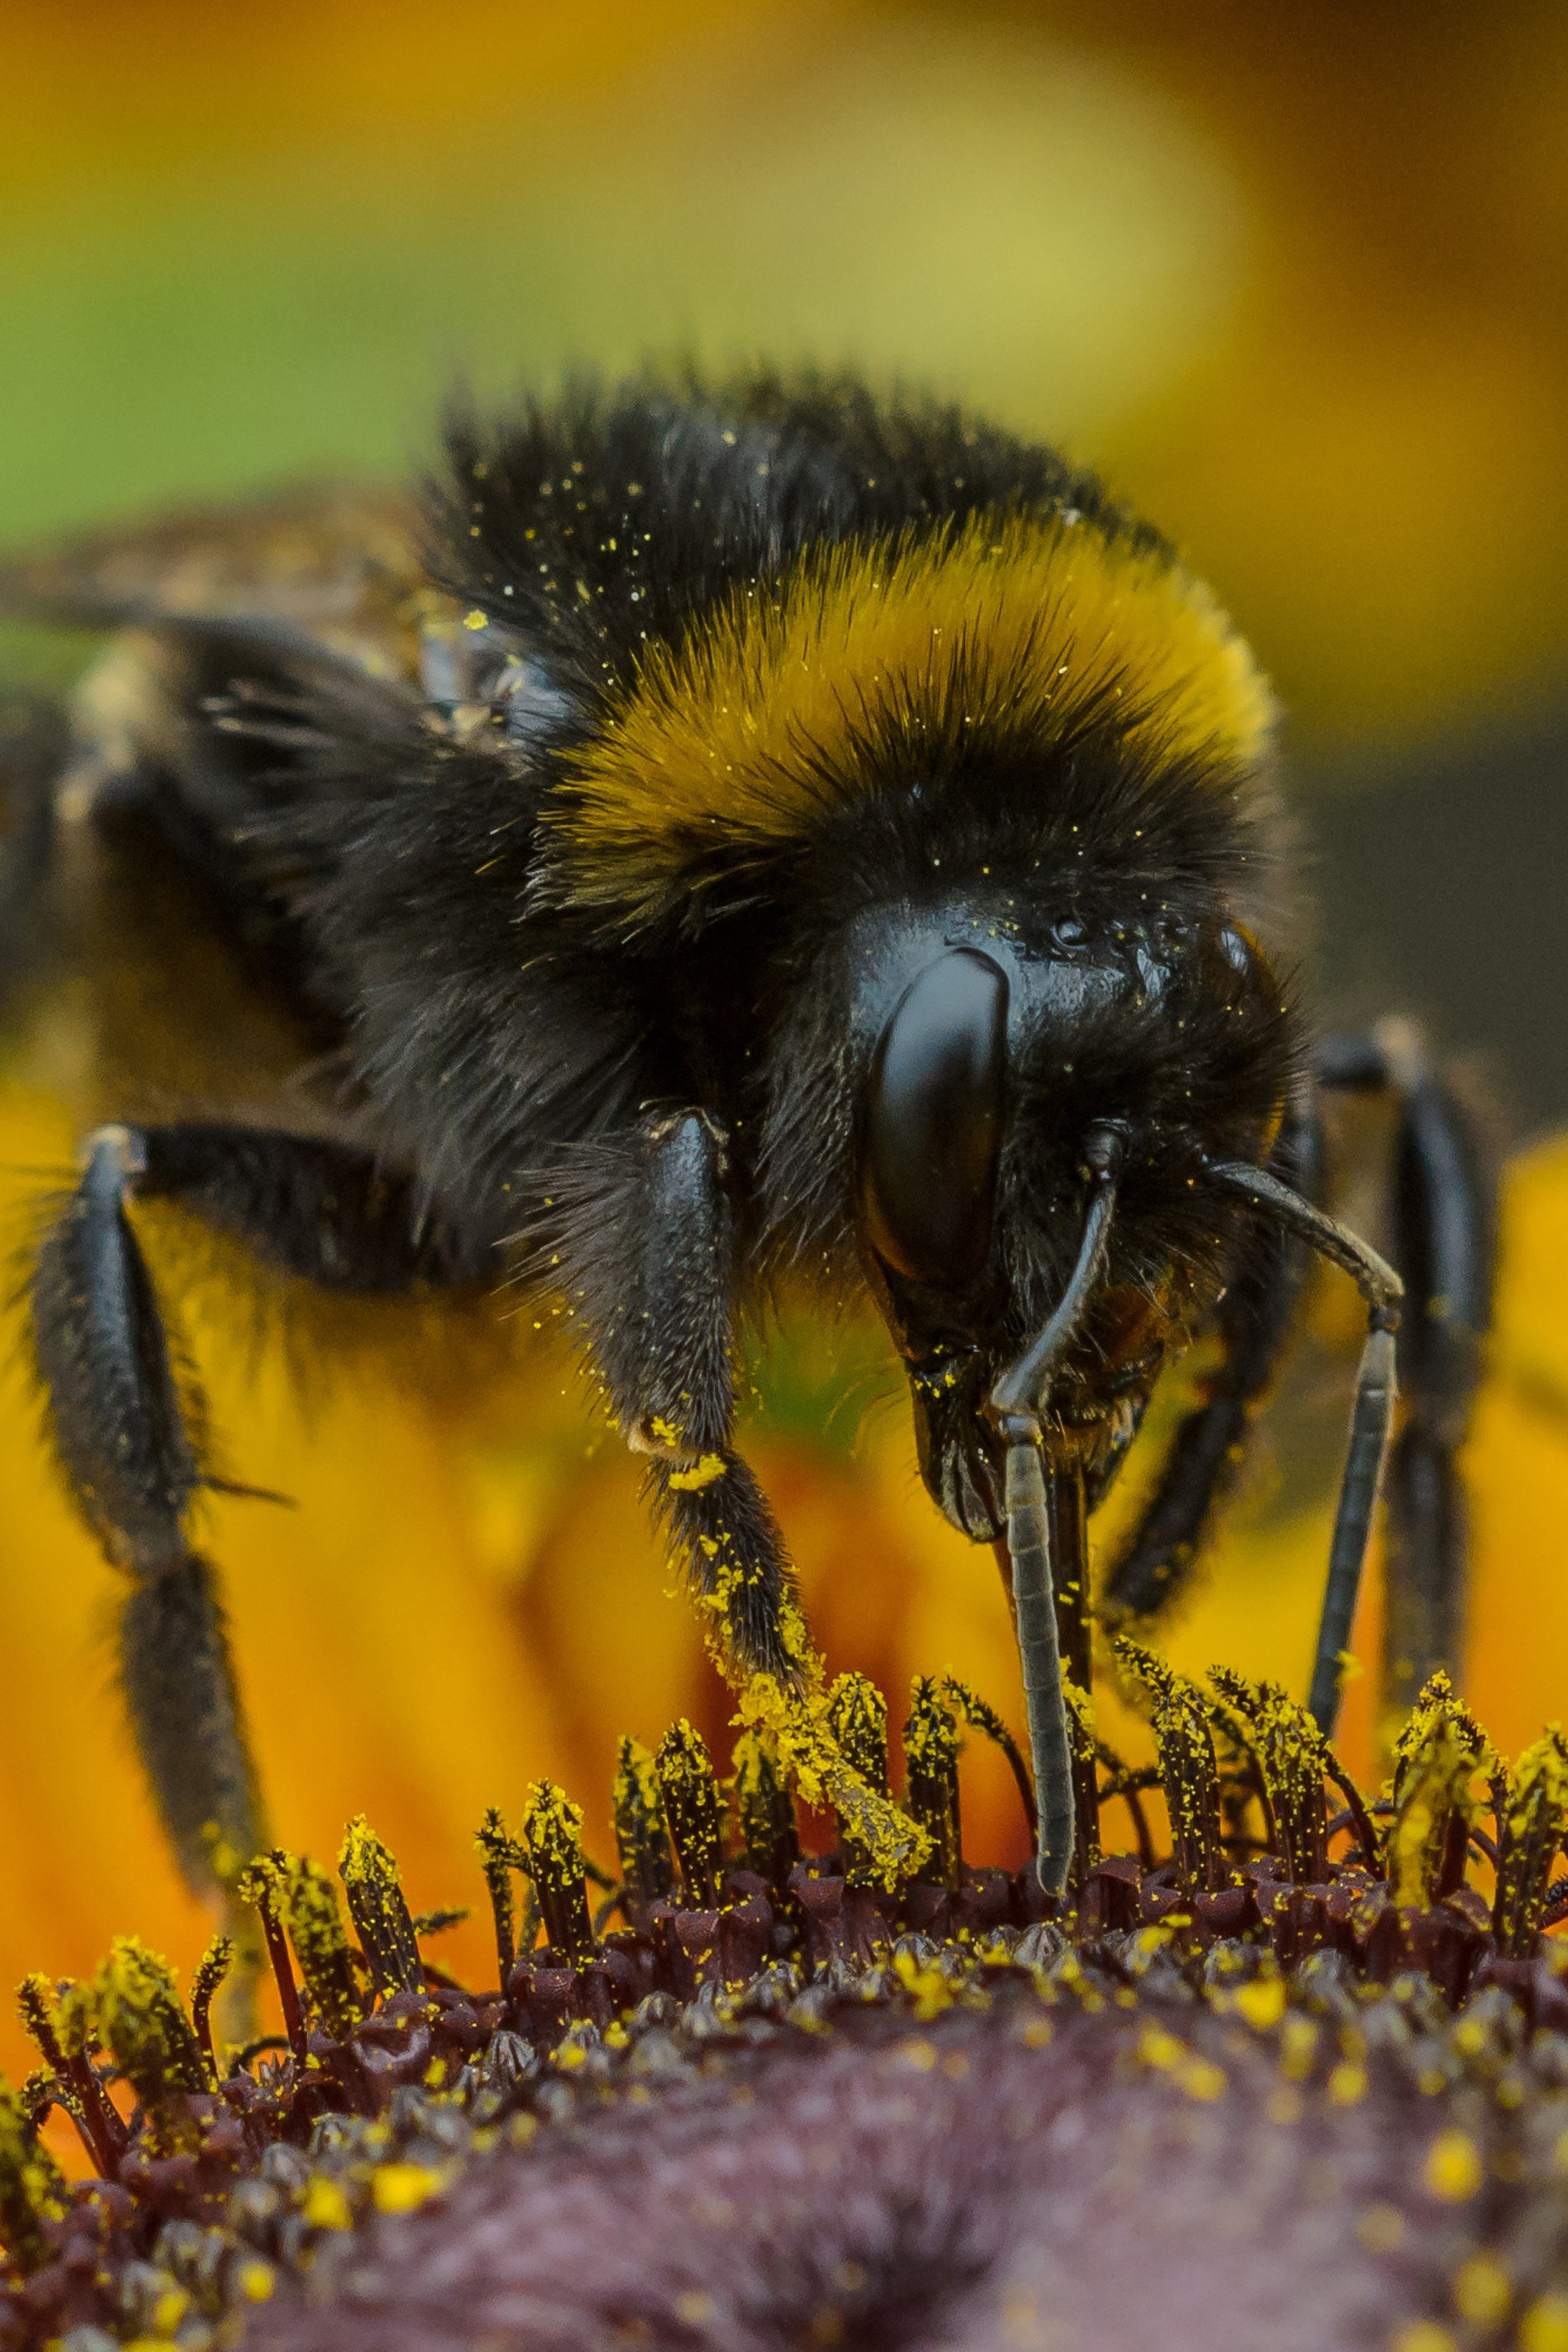
nature, blossom, photography, flower, bloom, summer, wildlife, pollen, insect, yellow, flora, fauna, invertebrate, close up, sunny, bee, sun flower, bumblebee, hummel, nectar, macro photography, arthropod, honey bee, pollinator, plant stem, membrane winged insect